List of lighthouses in Portugal

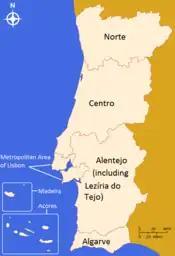
Territorial map showing the regions of Portugal and the two autonomous regions of the Azores and Madeira.

This is an alphabetical list of lighthouses in Portugal and its autonomous regions.